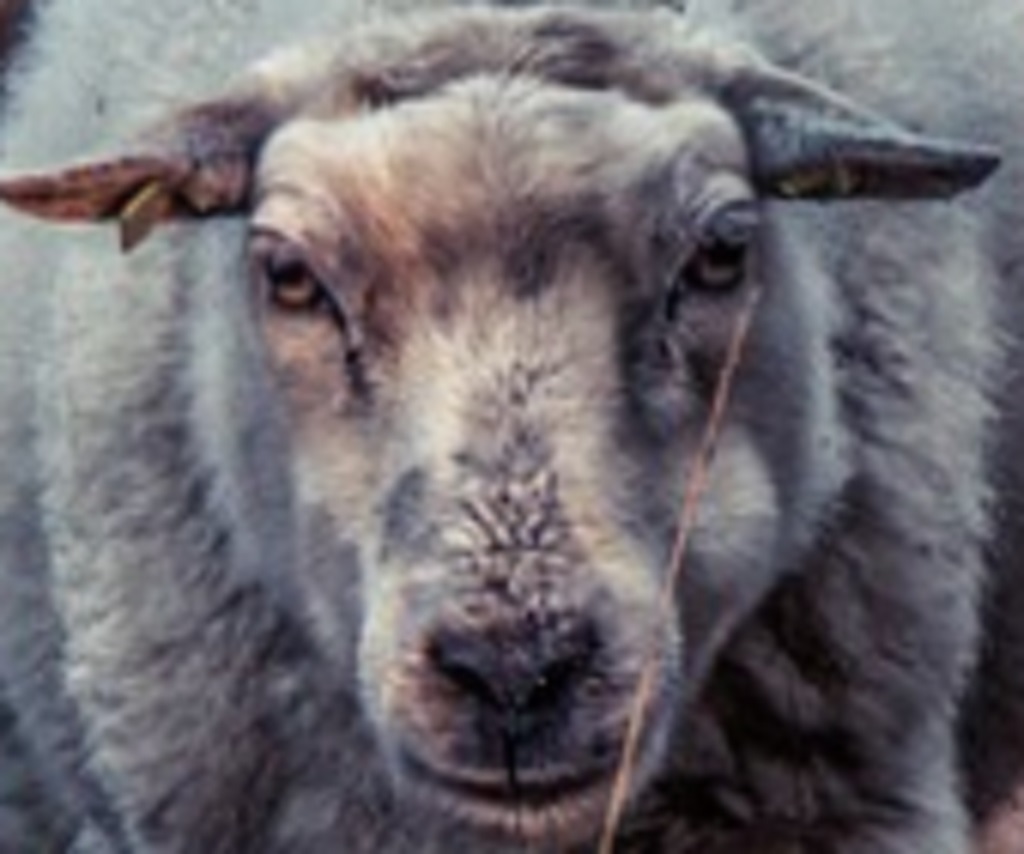
Label: pain